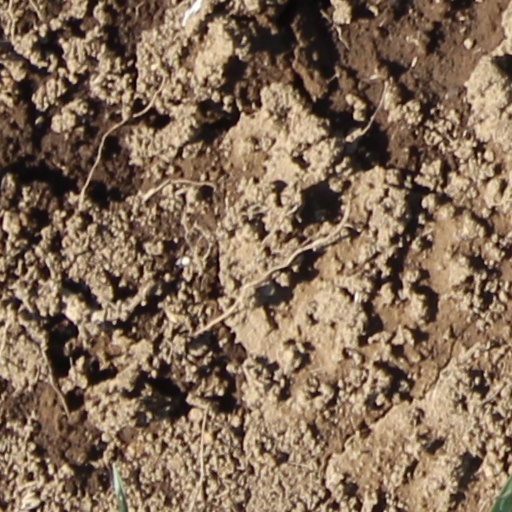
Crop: wheat